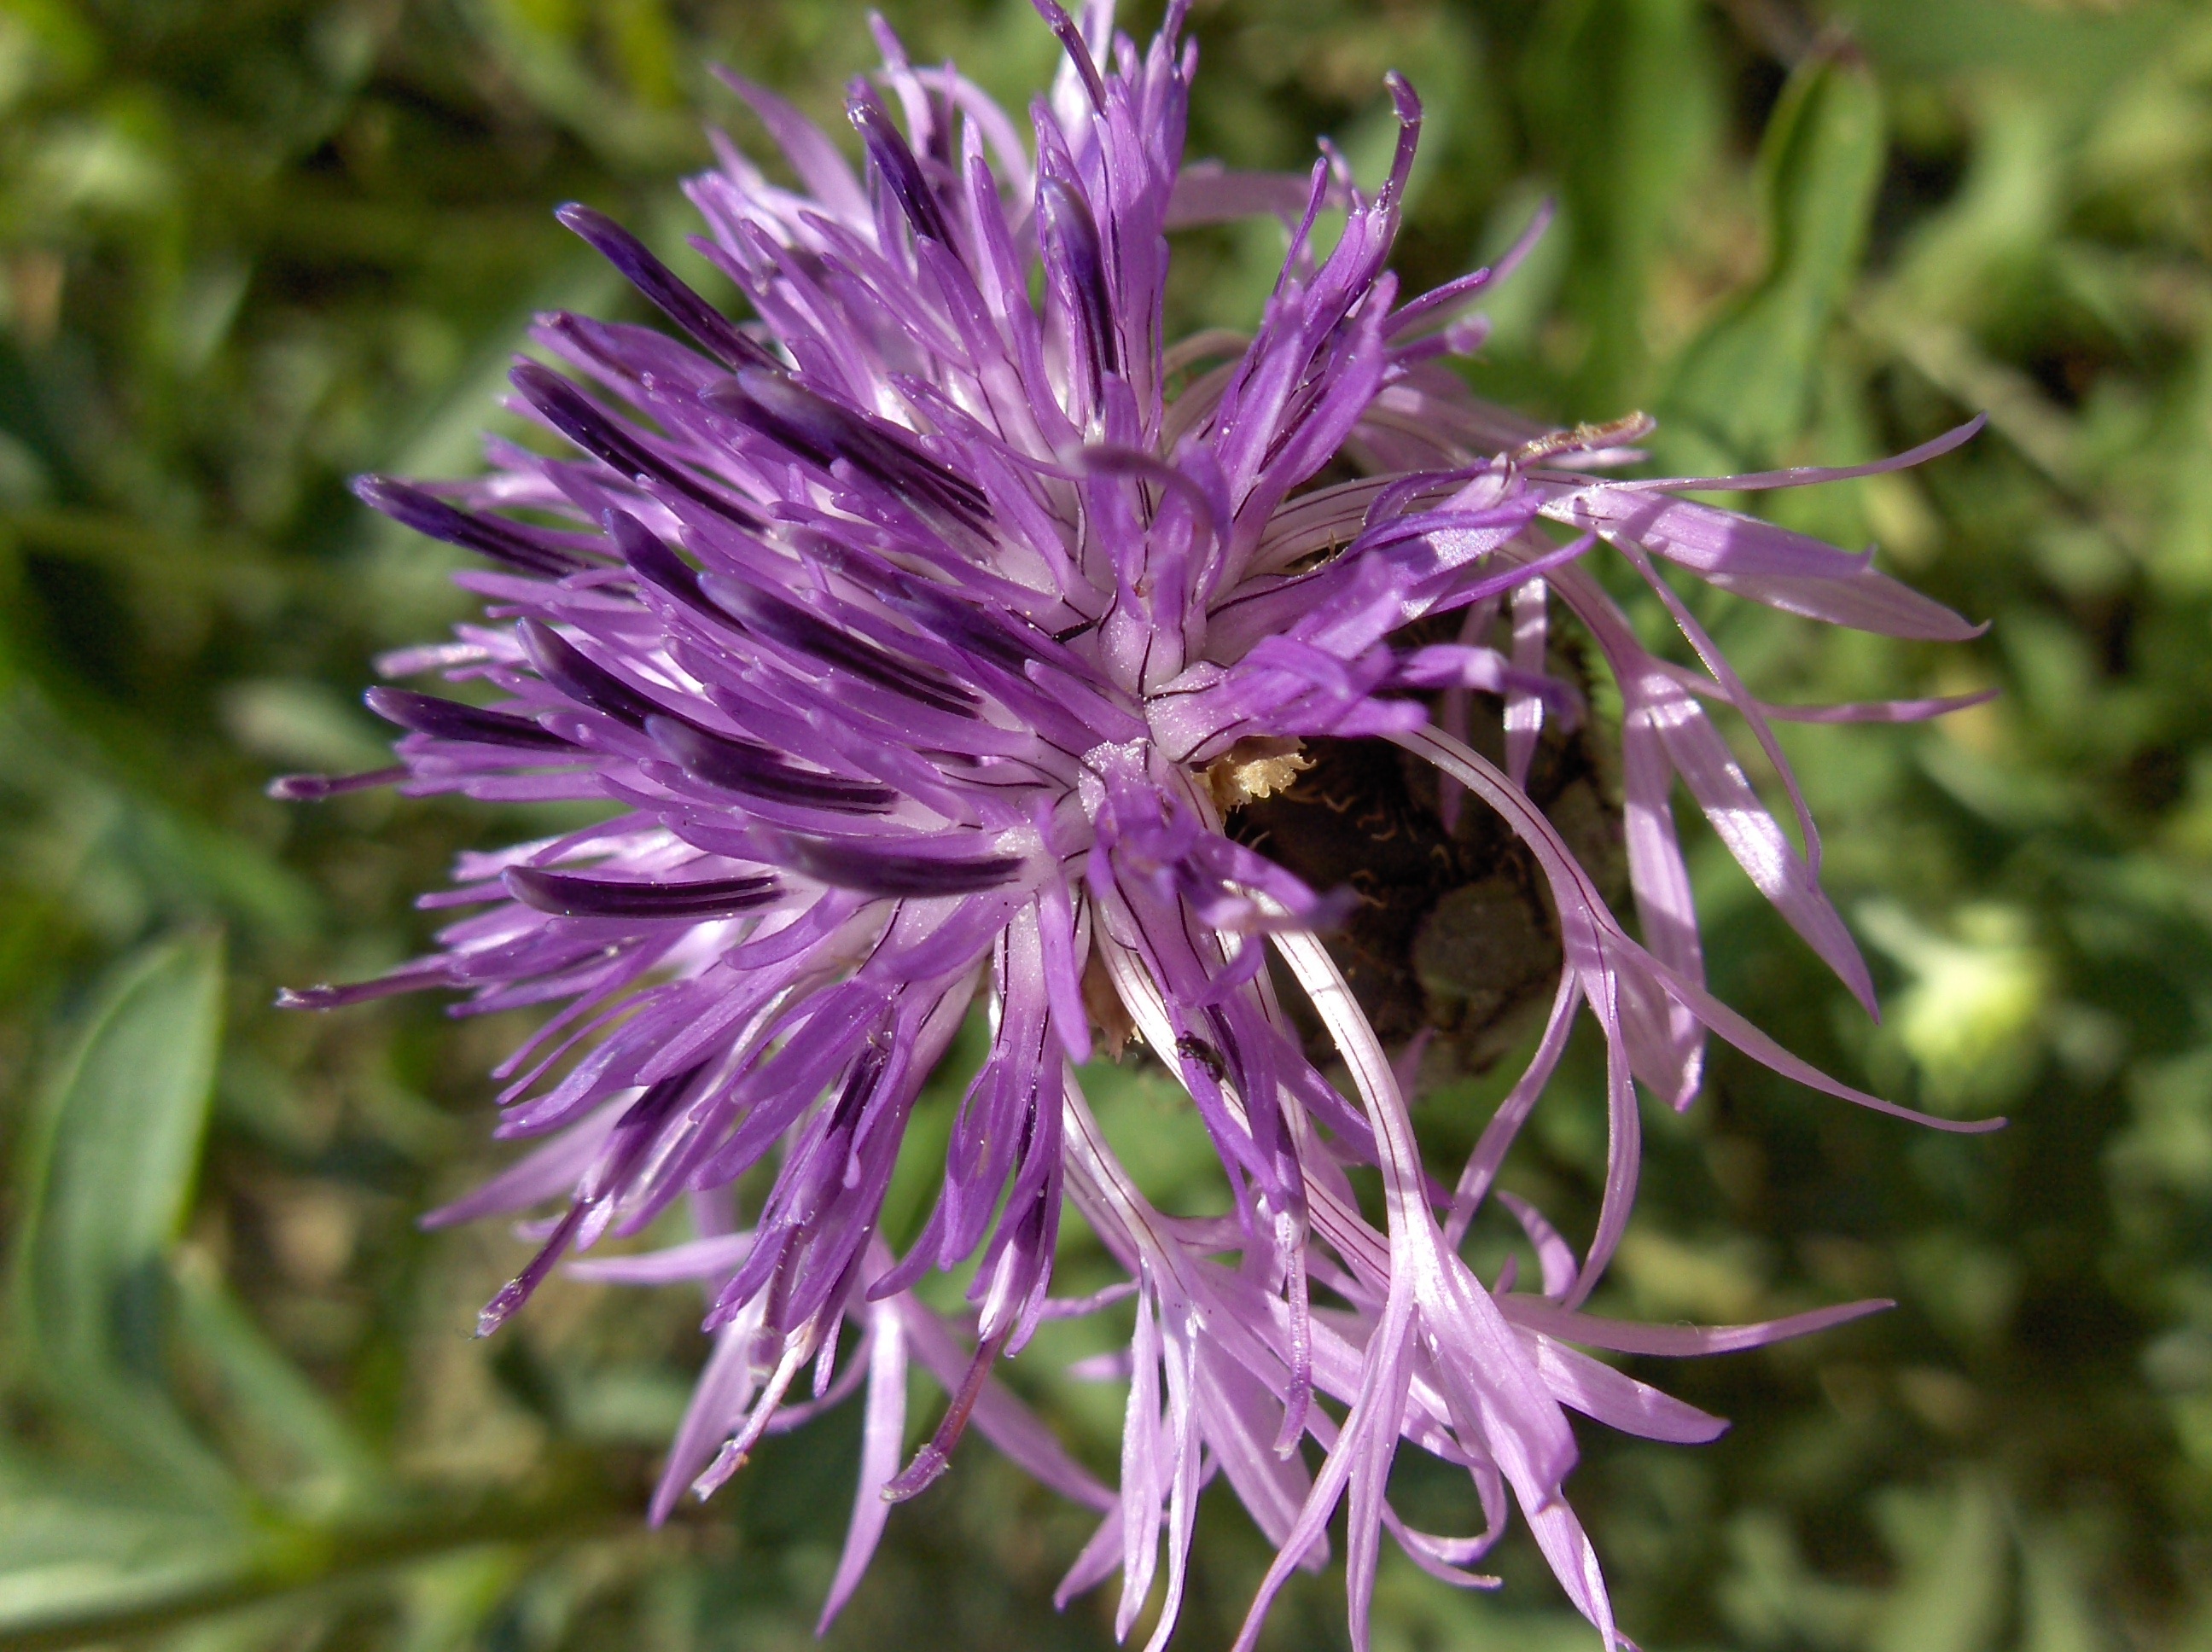
landscape, nature, blossom, plant, meadow, flower, bloom, environment, herb, botany, flora, wildflower, thistle, flower meadow, knapweed, macro photography, individually, flowering plant, daisy family, silybum, bellflower family, land plant, jasione montana